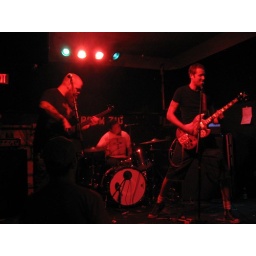
hit by a car rocks giraffes